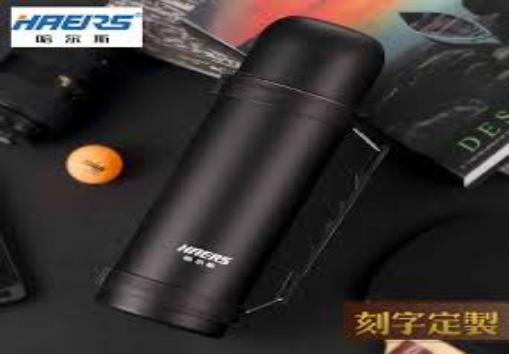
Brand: haers
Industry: Necessities